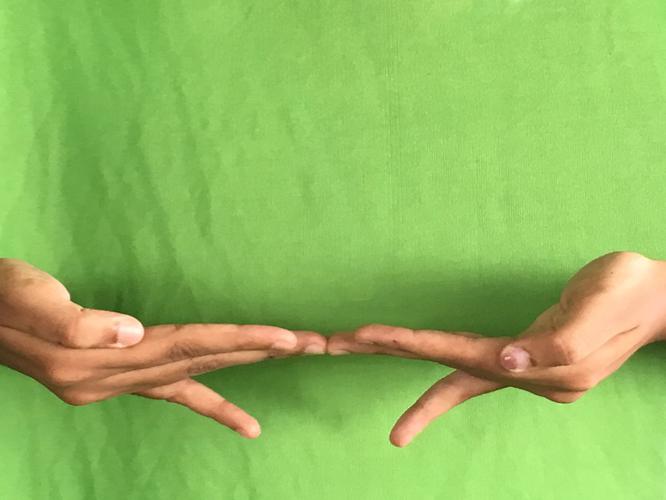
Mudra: Khatva
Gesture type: double_hand